Friz Freleng

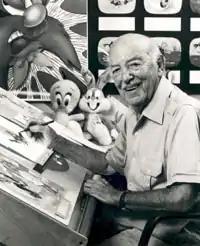

Isadore "Friz" Freleng (August 21, 1905May 26, 1995), credited as I. Freleng early in his career, was an American animator, cartoonist, director, producer, and composer known for his work at Warner Bros. Cartoons on the "Looney Tunes" and "Merrie Melodies" series of cartoons from the 1930s to the early 1960s. In total he created more than 300 cartoons.